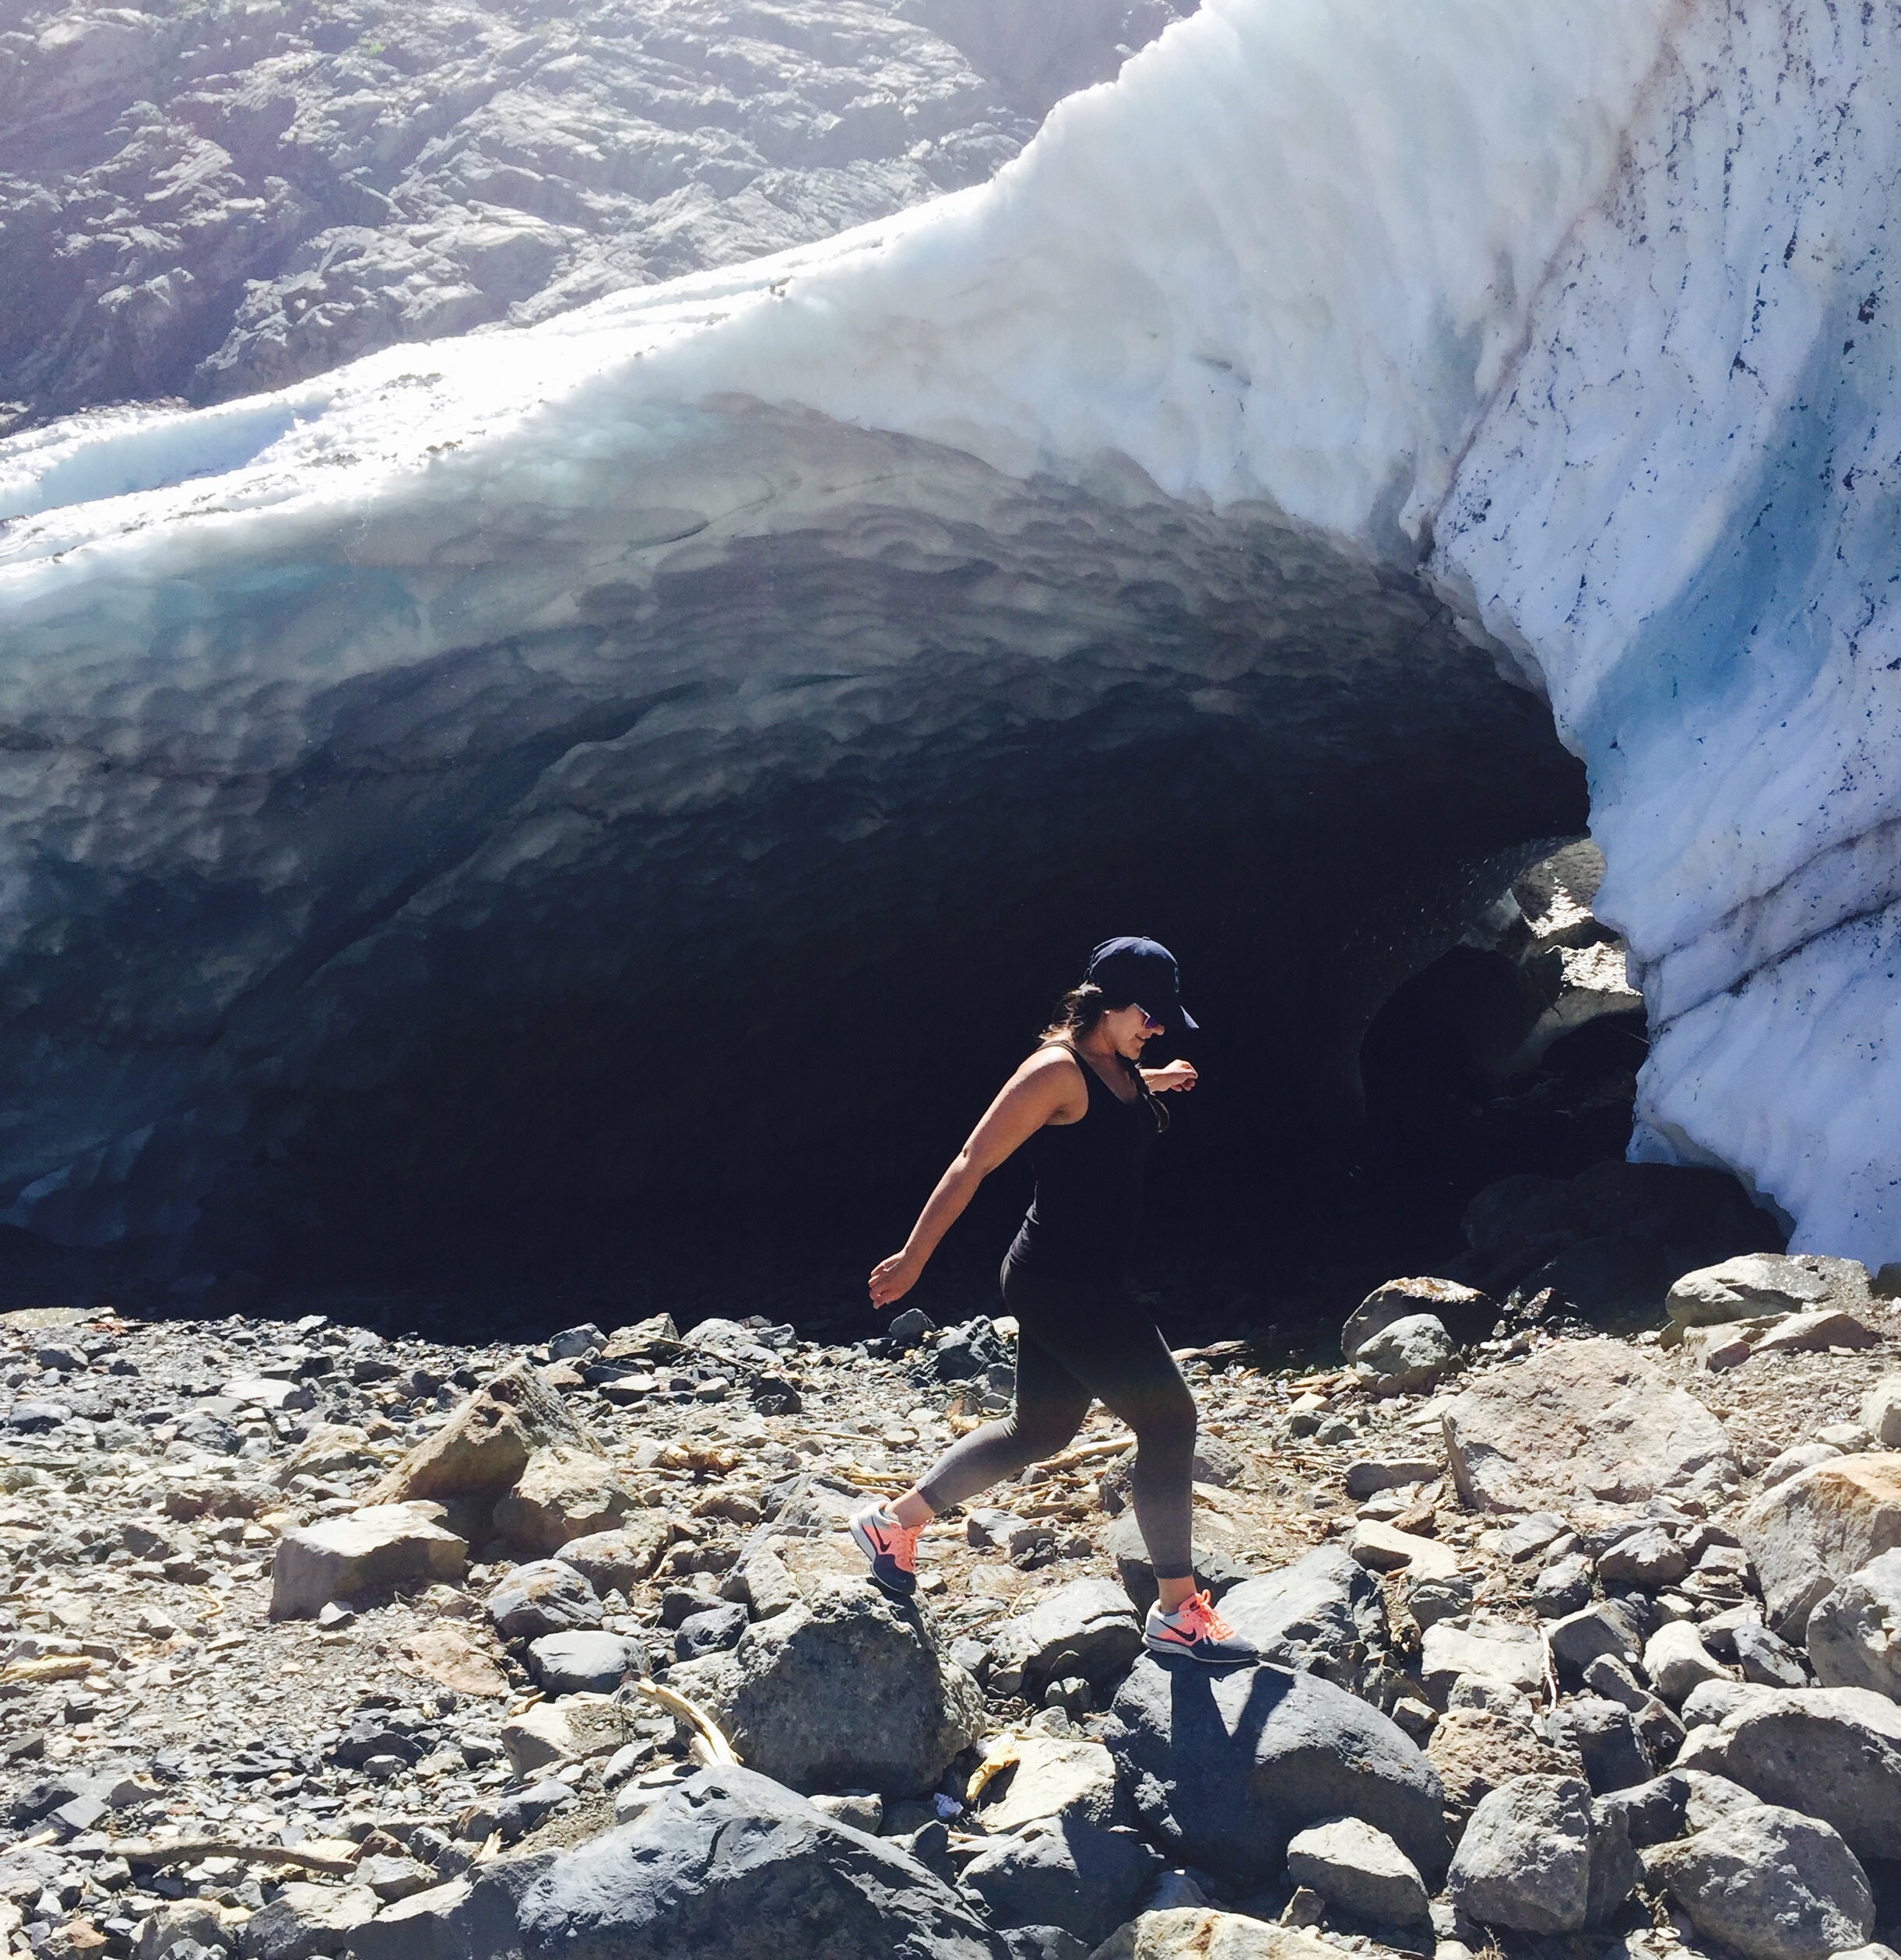
walking, mountain, adventure, glacier, extreme sport, ridge, mountaineering, geology, landform, glacial landform, geological phenomenon